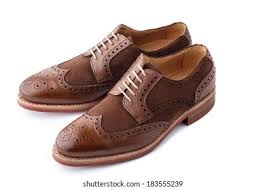
Label: Brogue